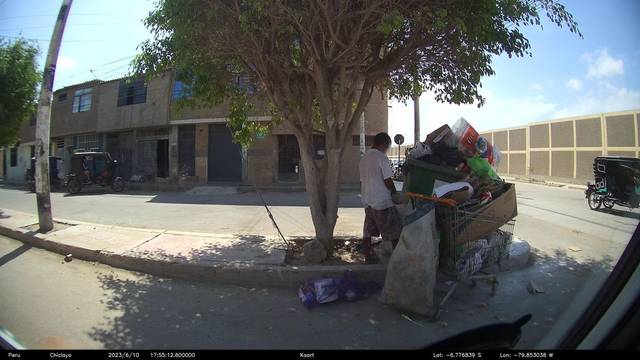
Region: Peru
Coordinates: -6.777, -79.853